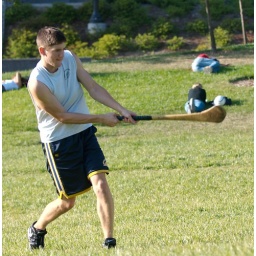
Student in white shirt practicing hurling hitting ball 4